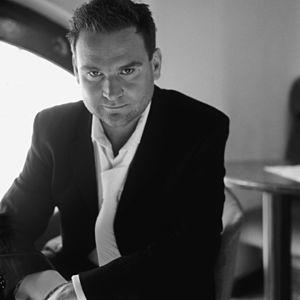
Otto M. Schwarz est un compositeur autrichien né en 1967 à Neunkirchen. En ce moment, il vit toujours dans la ville où il a grandi, à Wimpassing. Il reçut sa formation musicale à l’Académie de musique de Vienne. Il y étudia la trompette auprès du professeur Josef Pomberger de l’Orchestre philharmonique de Vienne ainsi que la composition, qui lui fut enseignée par le Professeur Heinz Kratochwil.